Alf Kjellin

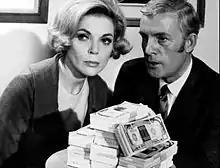
Kjellin with Barbara Bain in an episode of "", 1969

Alf Kjellin (28 February 1920 – 5 April 1988) was a Swedish film actor and director, who also appeared on some television shows.